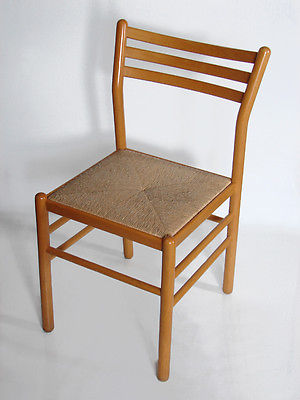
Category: chair